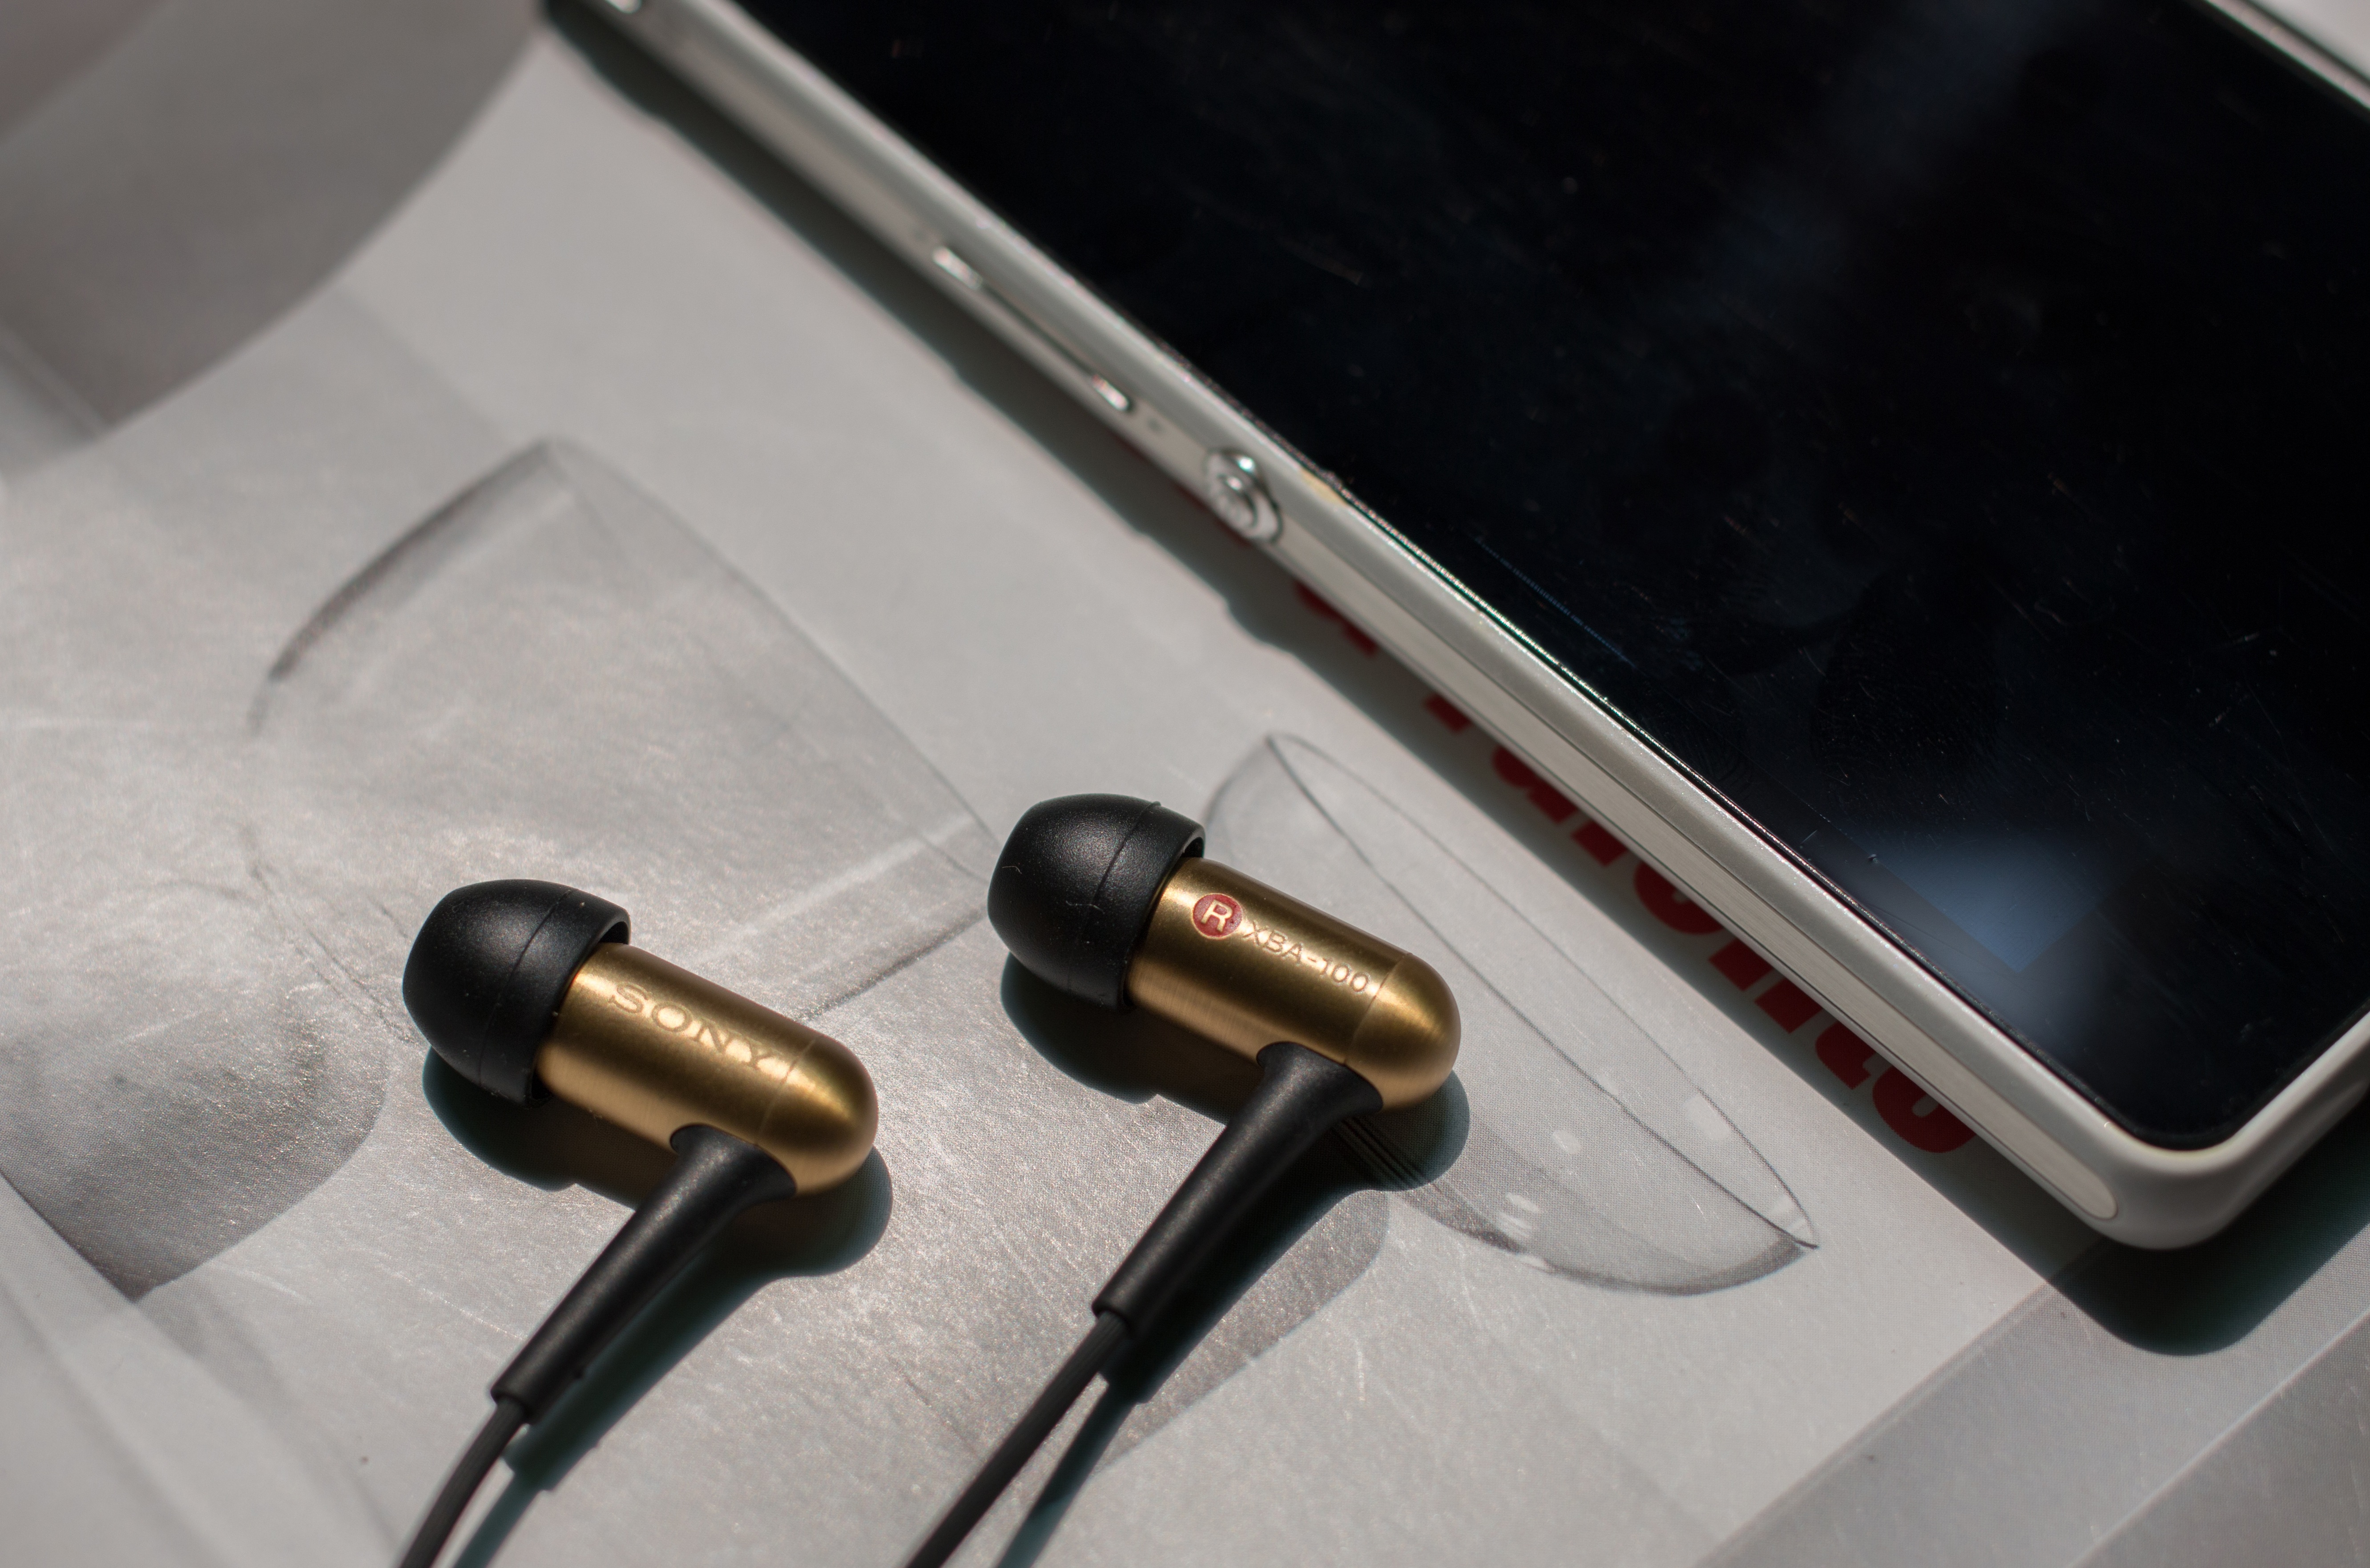
read, technology, wheel, gadget, headphones, sony, detail, afternoon, audio equipment, electronic products